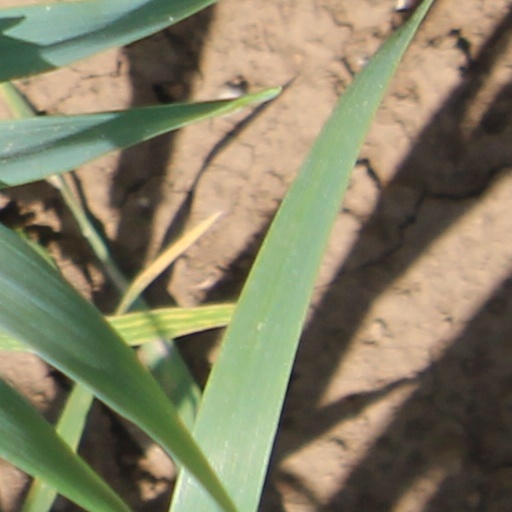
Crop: wheat